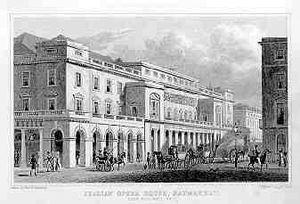
Her Majesty's Theatre est un théâtre dans le West End de Londres. Il a une capacité de 1 216 places.
Giuseppe Fortunino Francesco Verdi [dʒuˈzɛppe fortuˈninoː franˈt͡ʃesko ˈverdi], né Joseph Fortunin François Verdi le 10 octobre 1813 à Roncole et mort le 27 janvier 1901 à Milan, est un compositeur romantique italien. Son œuvre, composée essentiellement d’opéras, unissant le pouvoir mélodique à la profondeur psychologique et légendaire, est l'une des plus importantes de toute l'histoire du théâtre musical.
Giulio Regondi est un guitariste, concertiniste, et compositeur italien né en 1822 à Genève, décédé le 6 mai 1872 à Londres.
La Symphonie nᵒ 102 en si bémol majeur, Hob. I: 102, de Joseph Haydn a été composée en 1795 lors de son deuxième voyage à Londres. La création eut lieu à Londres le 2 février 1795.
10 janvier : Teseo, opéra de Haendel, créé au Queen's Theatre de Londres.